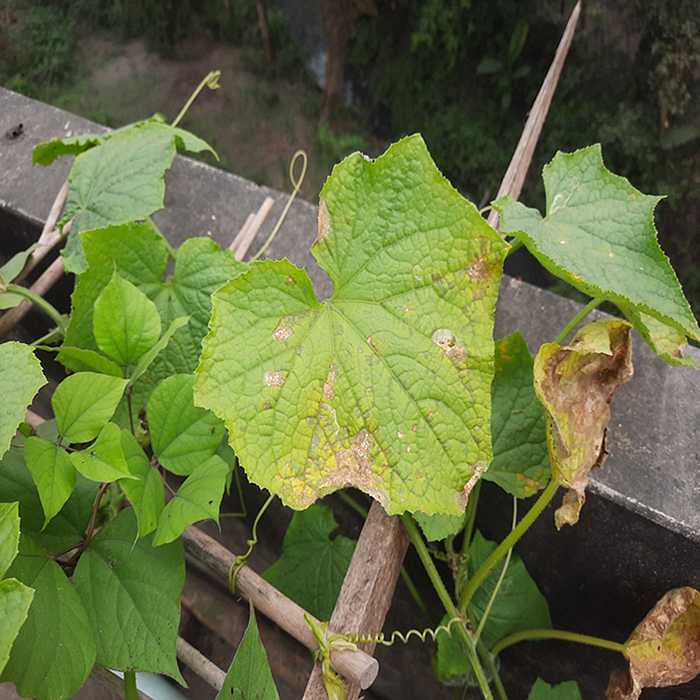
Plant: Cucumber
Label: Anthracnose lesions